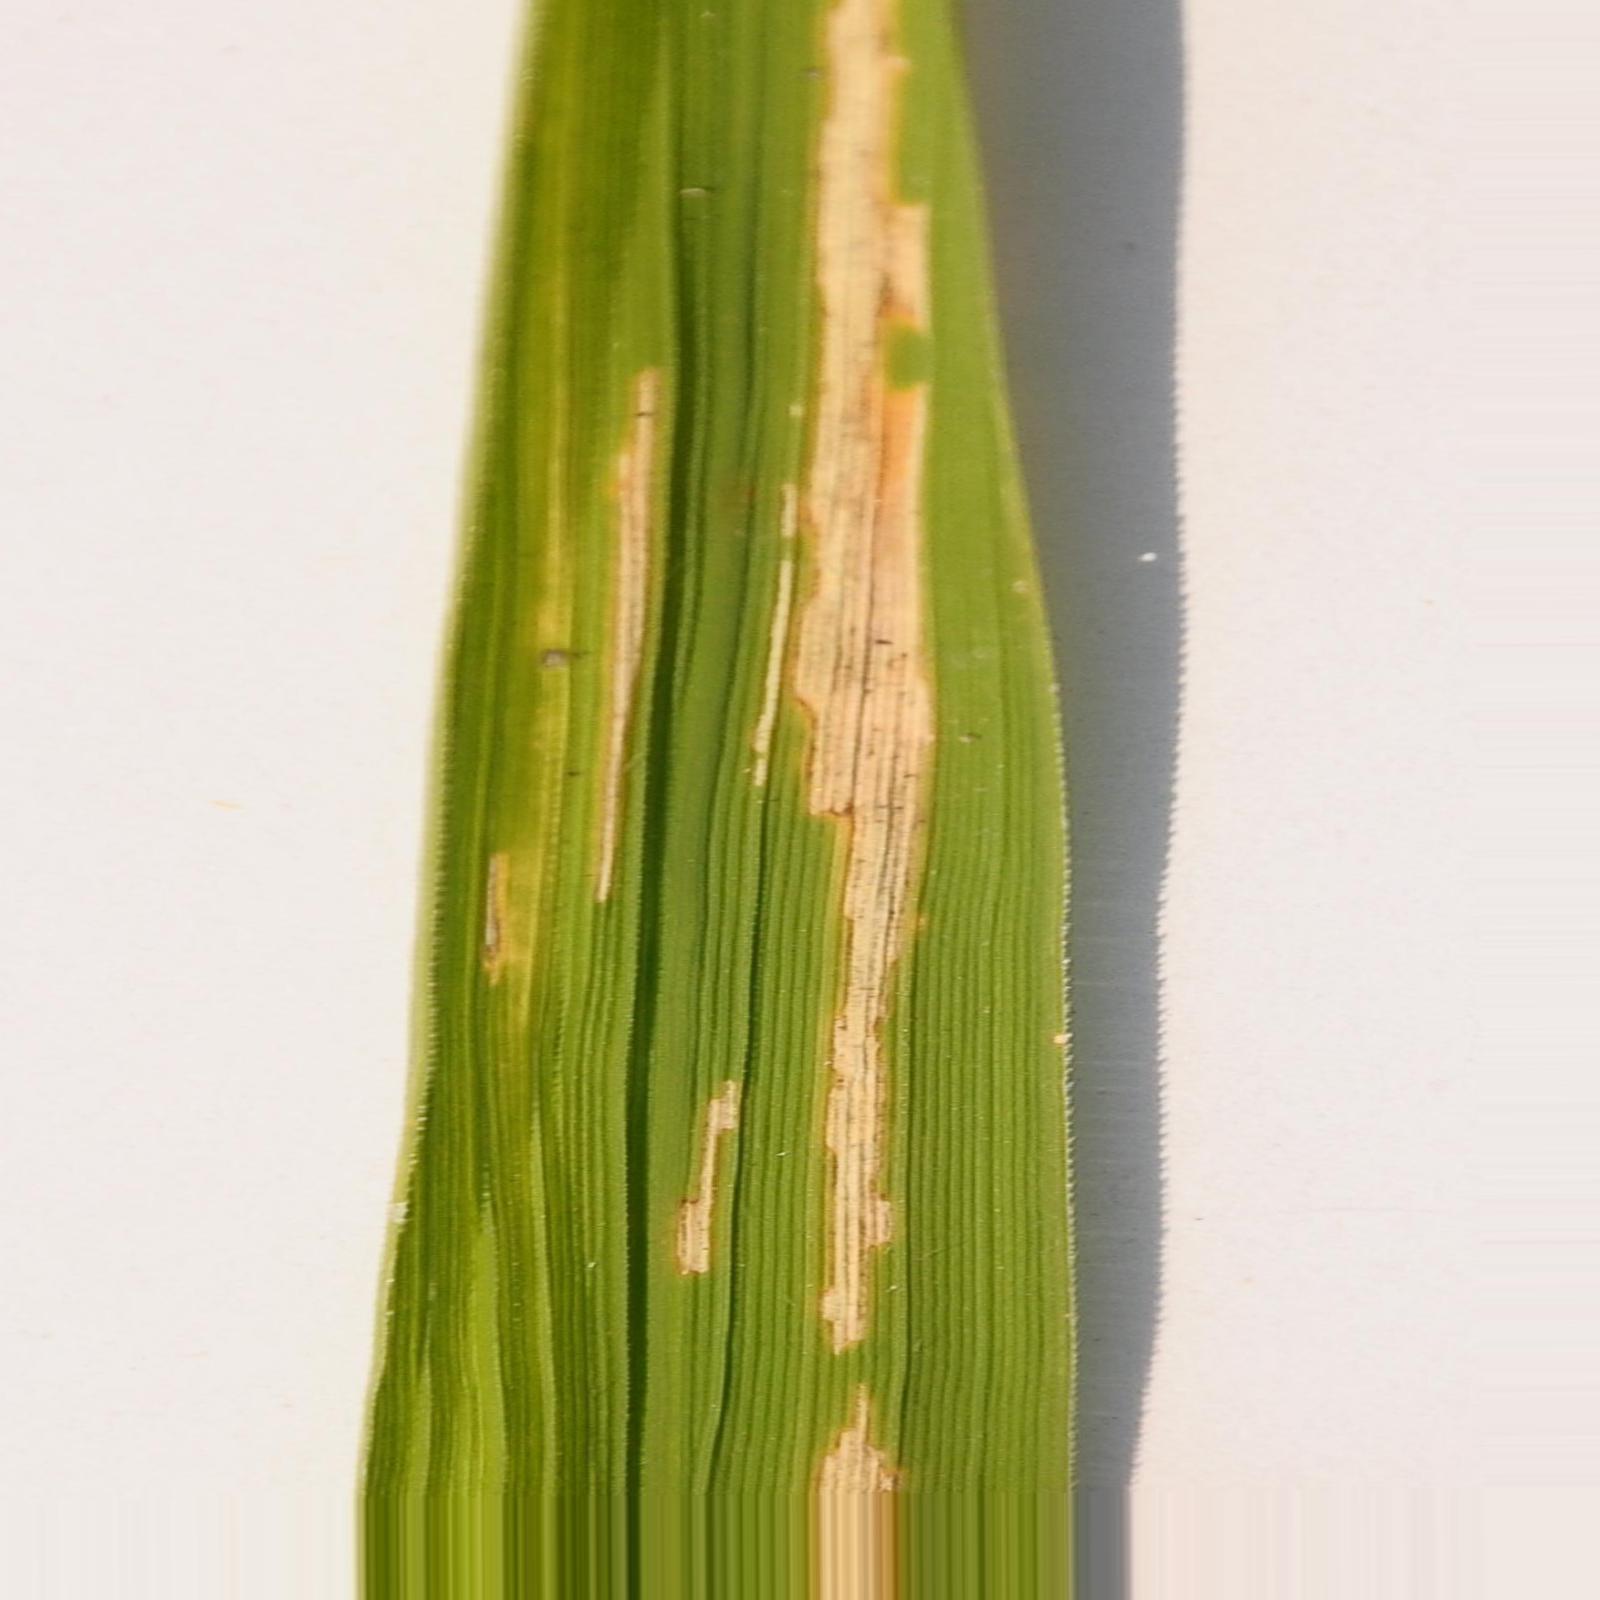
Nhãn: Bệnh Bạc lá (Bacterial leaf blight)